Kenneth Davenport

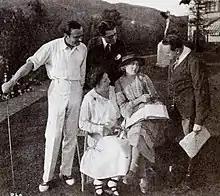
Script advisory committee for "The Three Musketeers" (1921) with Douglas Fairbanks, Kenneth Davenport, Lotta Woods, Mary Pickford, and Edward Knoblock

Kenneth Davenport (February 20, 1879 – November 10, 1941), was an American film actor and screenwriter. He appeared in 9 films in 1915 and wrote two novels.